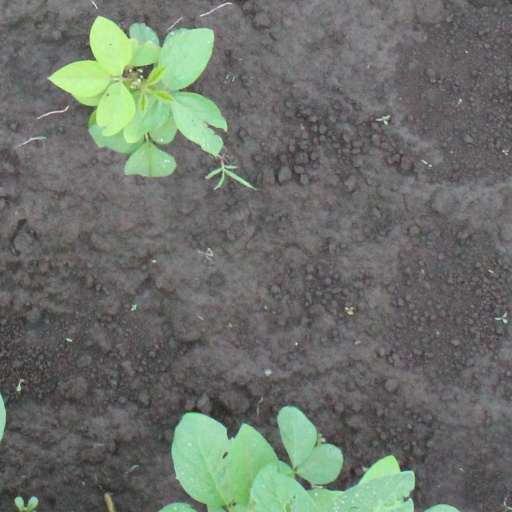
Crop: soybean